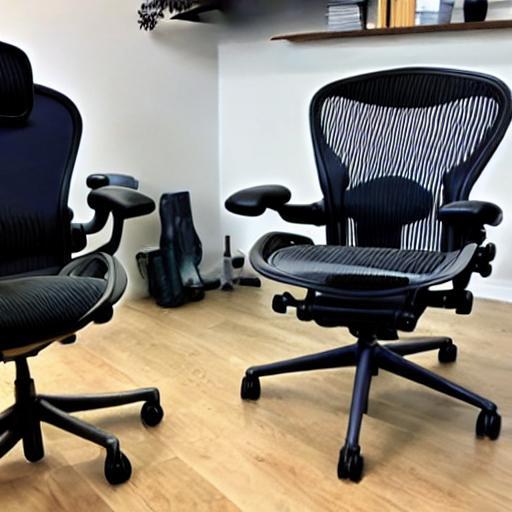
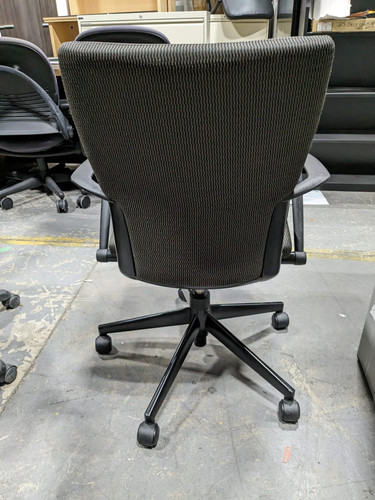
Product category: items_chair
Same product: no